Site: brandenburg
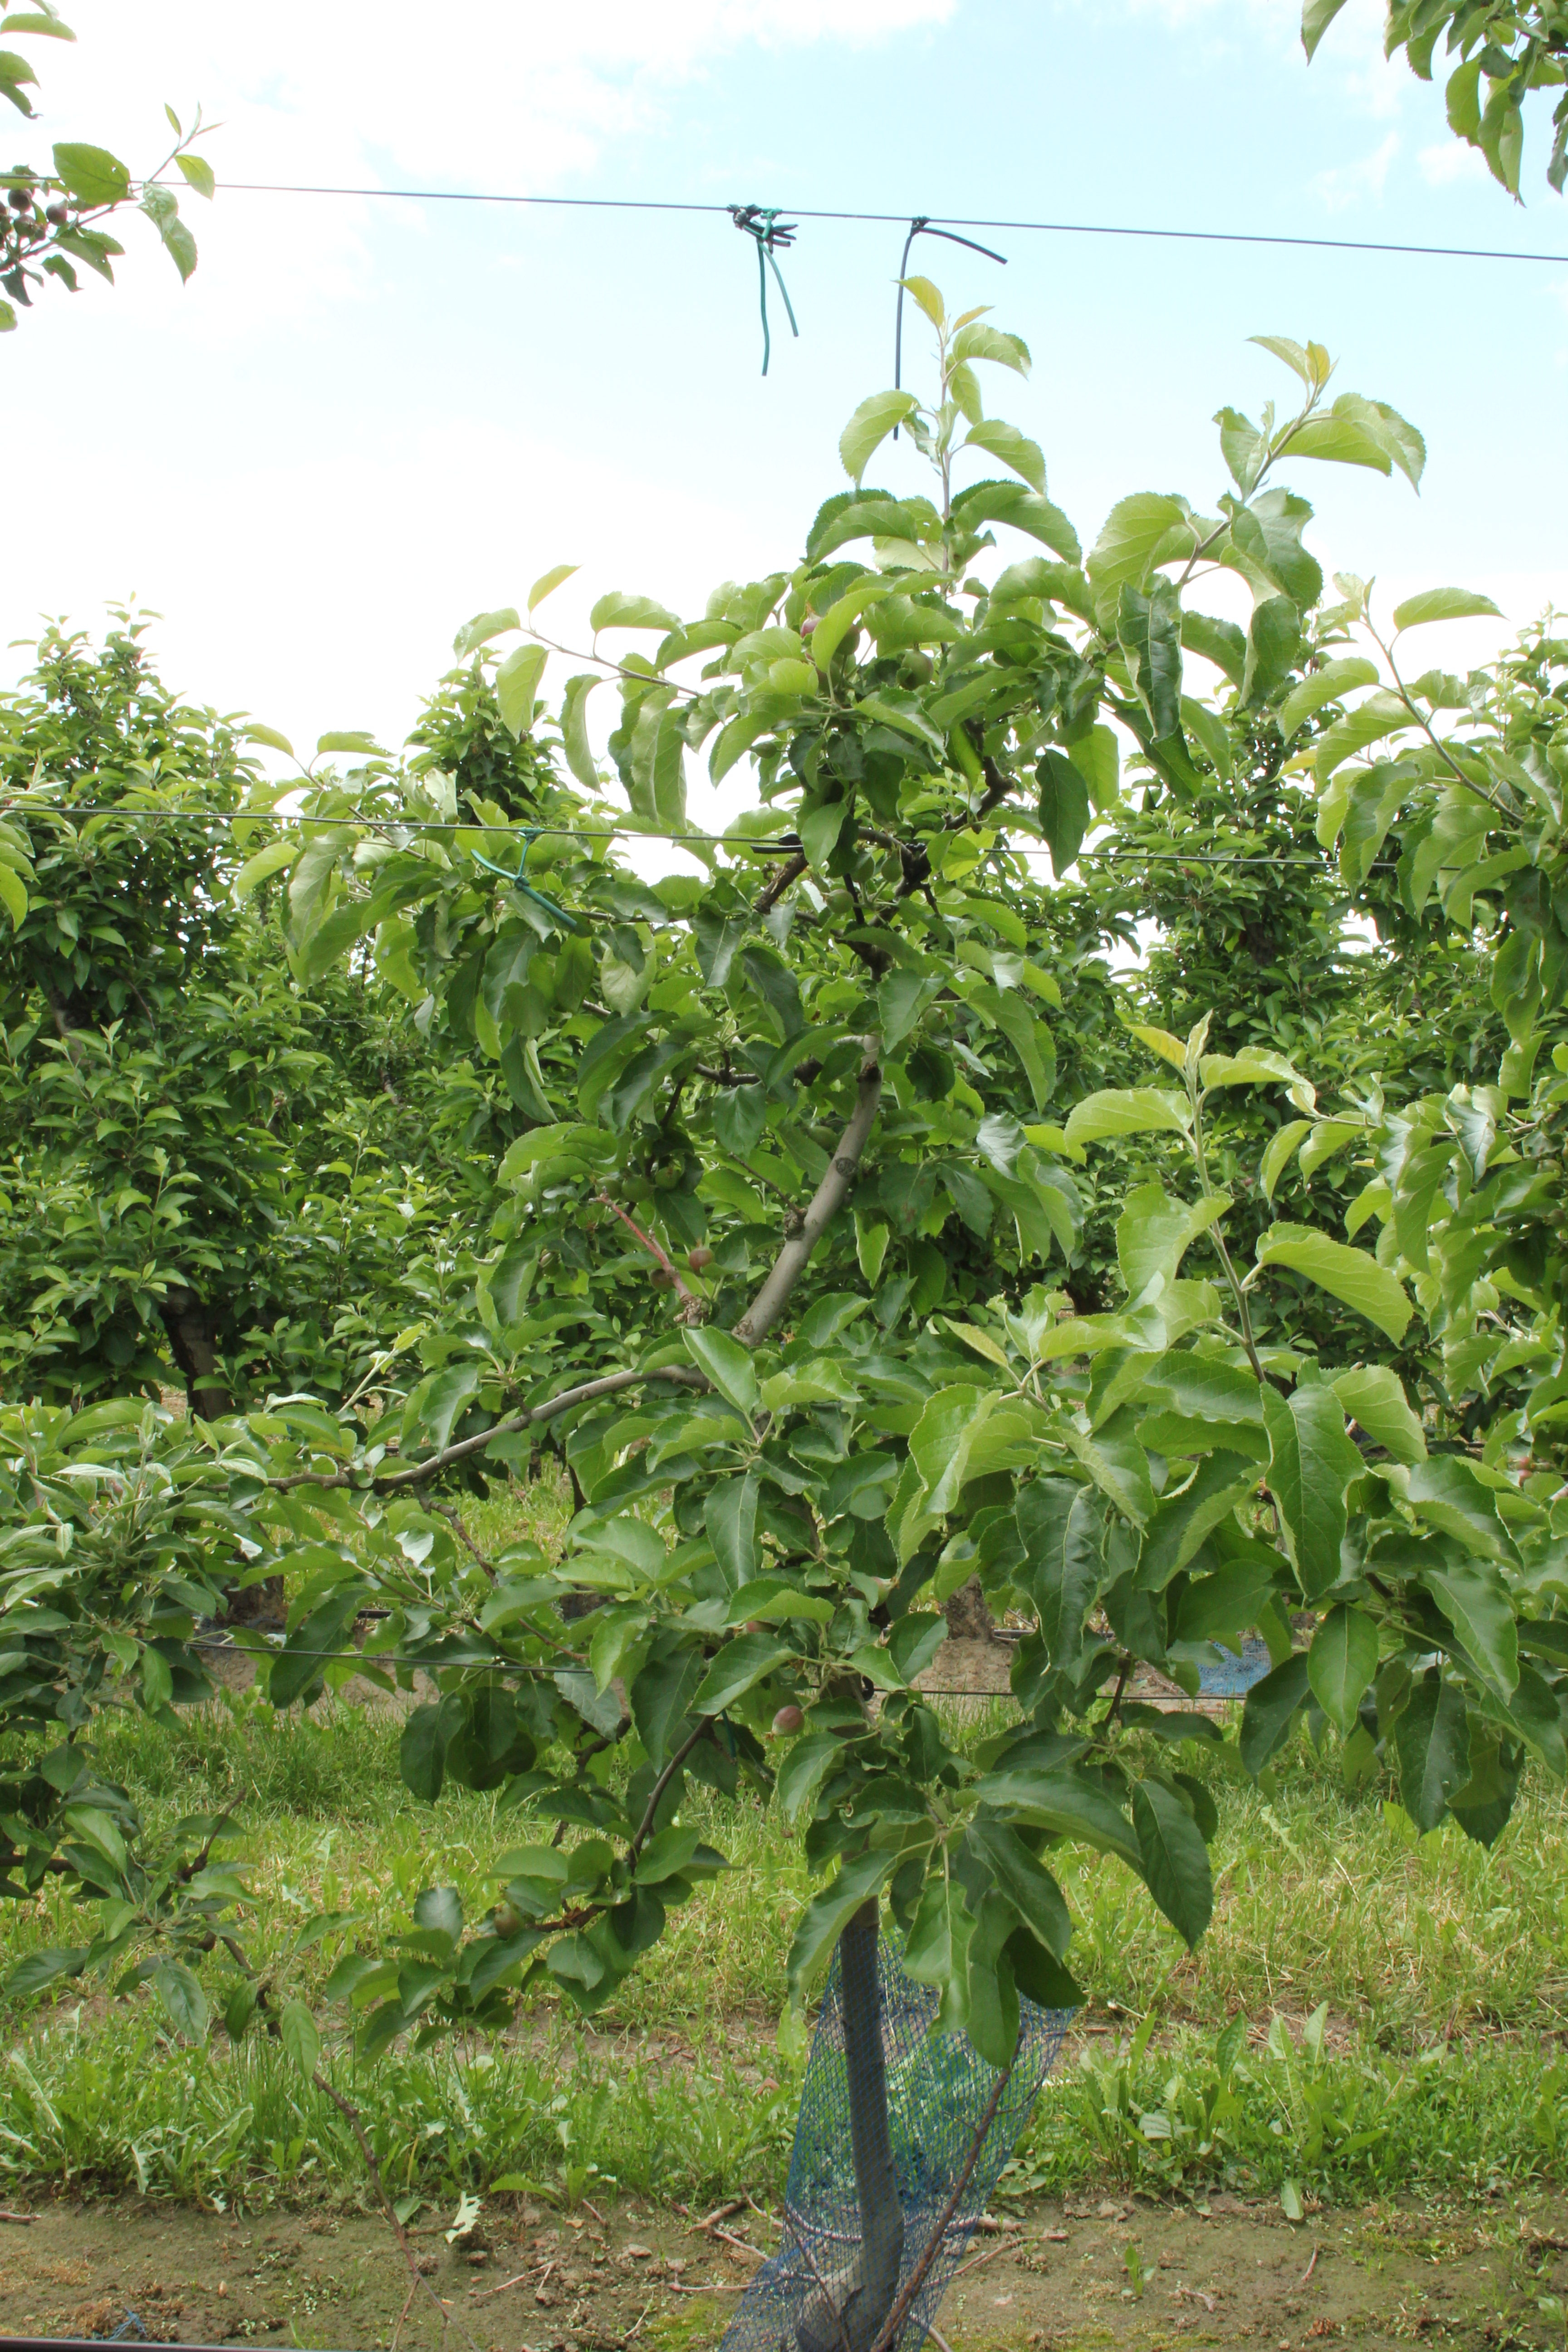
Growth stage (BBCH 72): Development of fruit